Andalusia Express

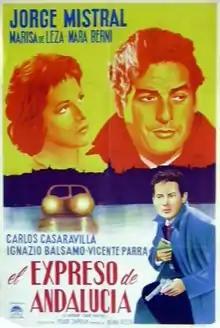

Andalusia Express (Italian:Il mondo sarà nostro, Spanish:El expreso de Andalucía) is a 1956 Italian-Spanish drama film directed by Francisco Rovira Beleta and starring Jorge Mistral, Marisa de Leza and Mara Berni. Loosely based on the Andalusian Mail Train Robbery case.